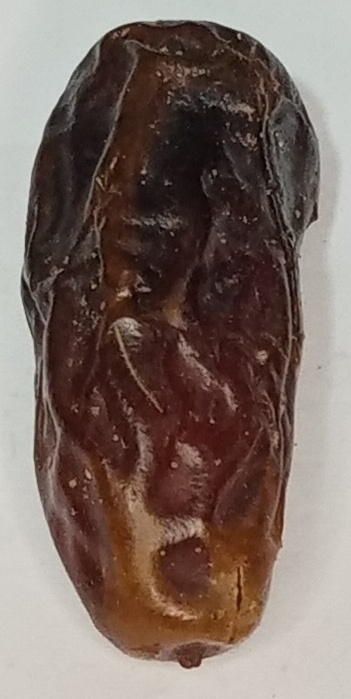
Variety: gajar
Size: large
Grade: grade-2